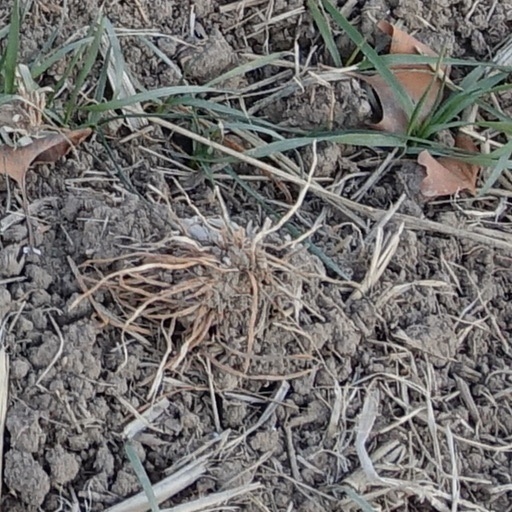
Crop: wheat